List of Green Bay Packers NFL Anniversary All-Time Team selections

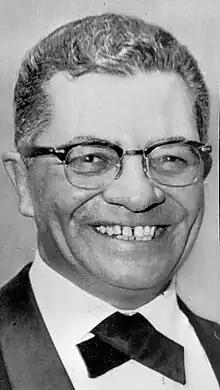
Black and white portrait of Lombardi in a tuxedo

The Green Bay Packers are a professional American football team based in Green Bay, Wisconsin. The Packers have competed in the National Football League (NFL) since 1921, two years after their original founding by Curly Lambeau and George Whitney Calhoun. They are members of the North Division of the National Football Conference (NFC) and play their home games at Lambeau Field in central Wisconsin.